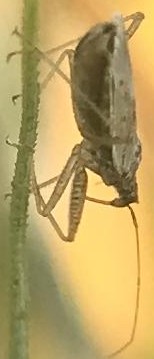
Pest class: predators